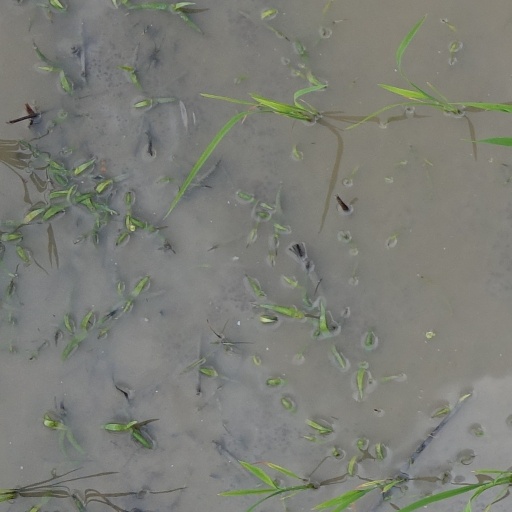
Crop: rice